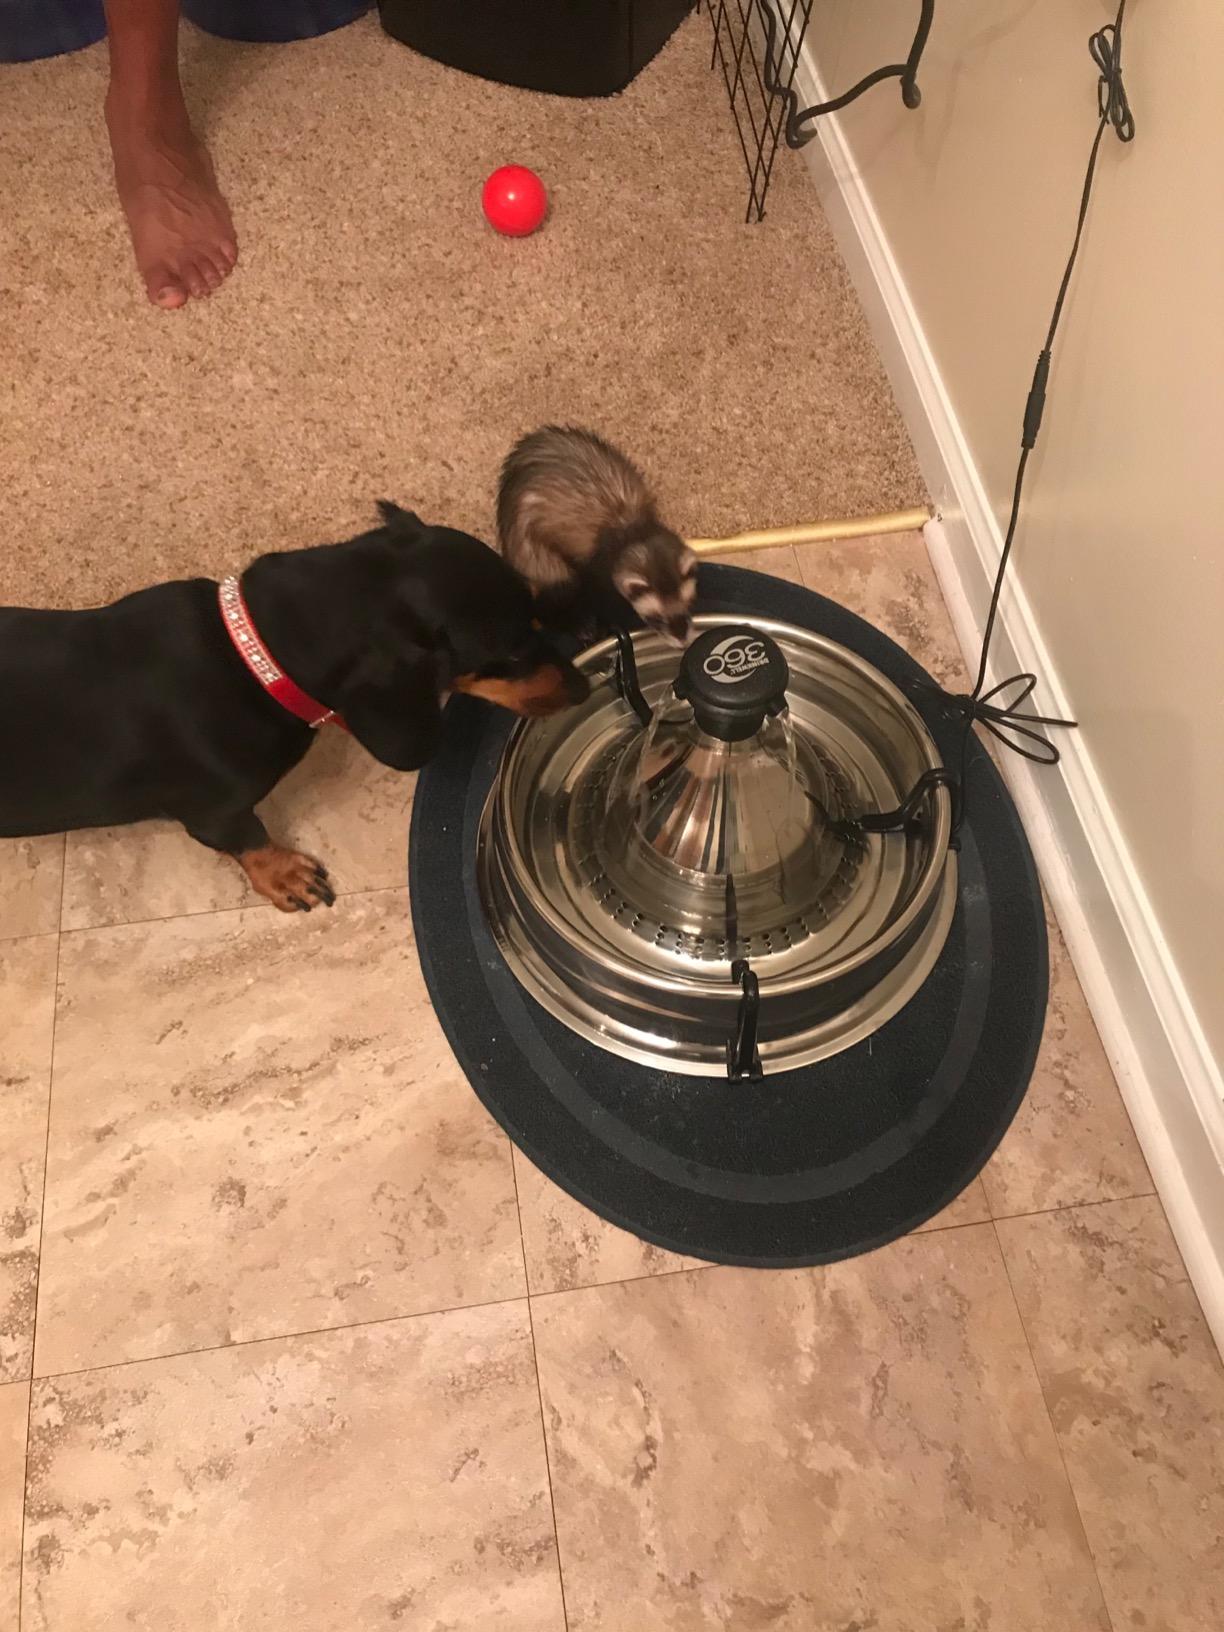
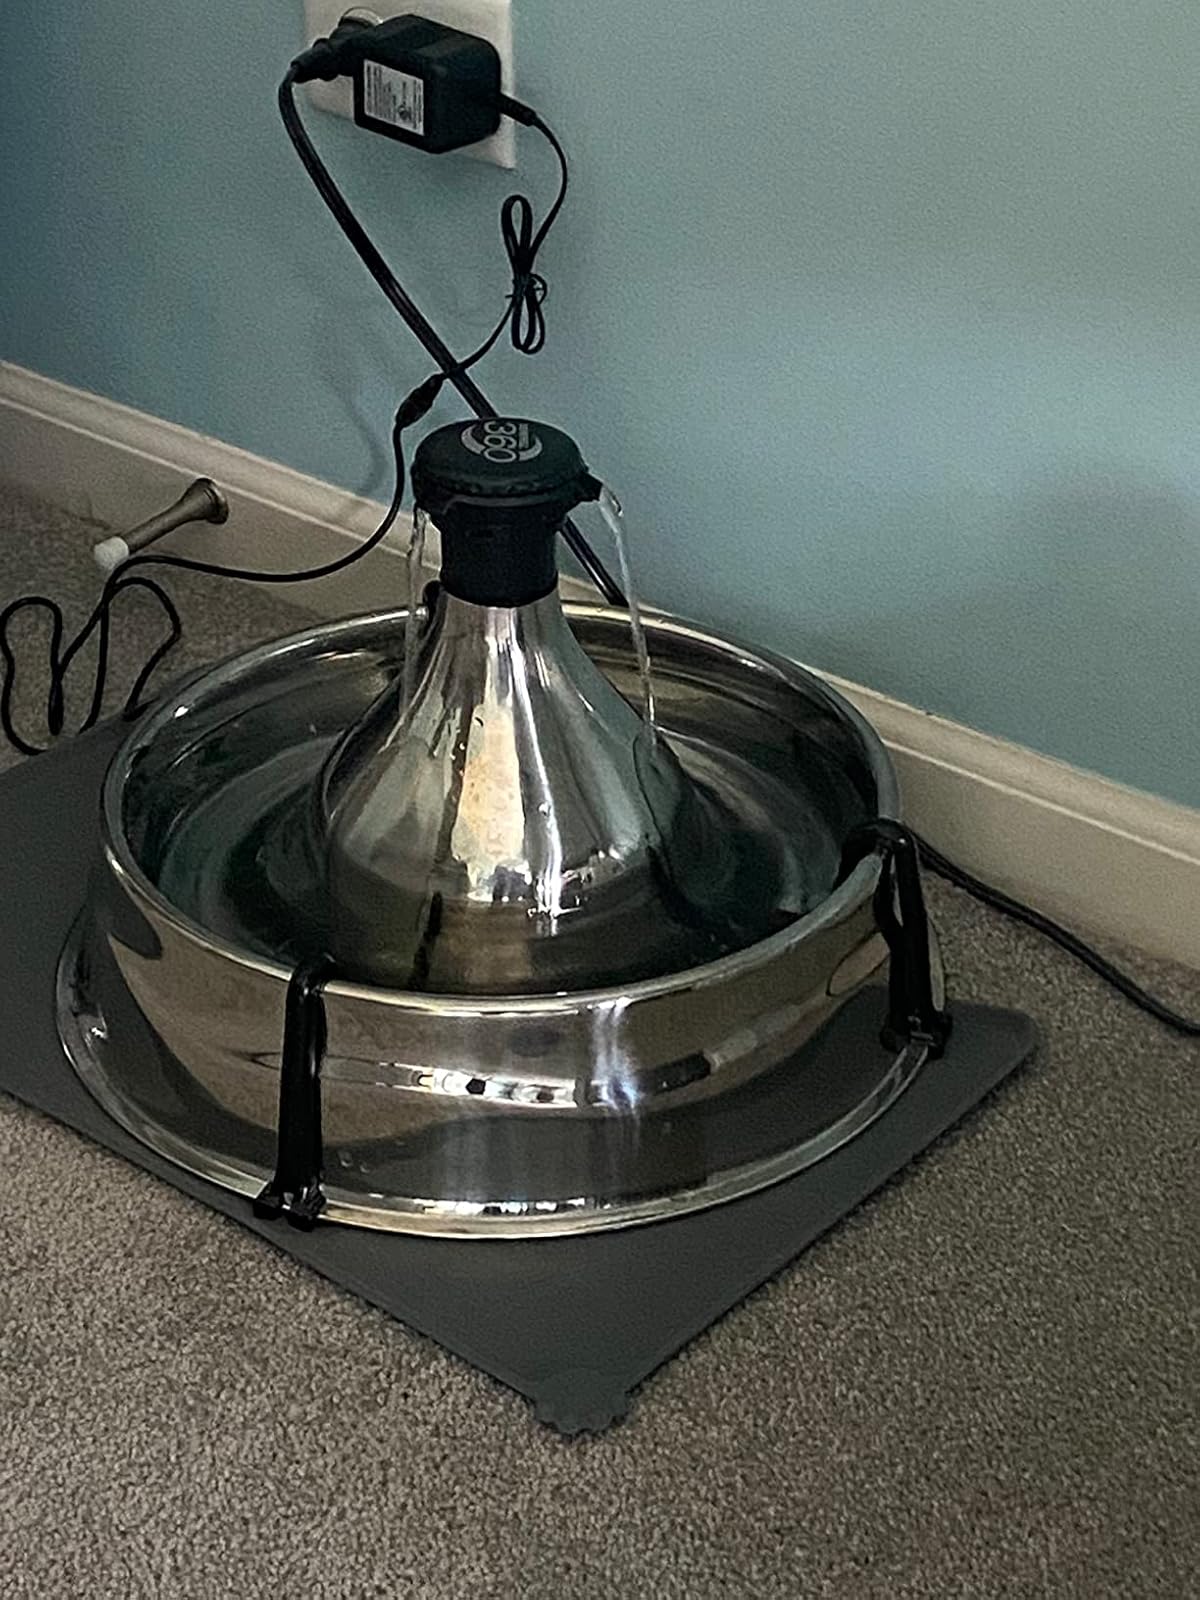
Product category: items_bowl
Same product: yes